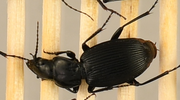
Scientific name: Pterostichus lachrymosus
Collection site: Mountain Lake Biological Station NEON (MLBS), plot MLBS_009